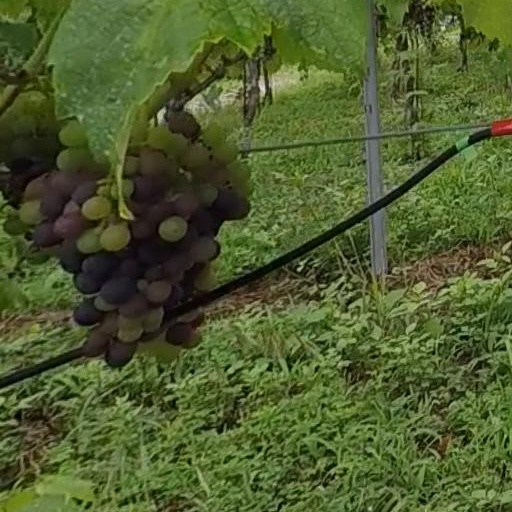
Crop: grape